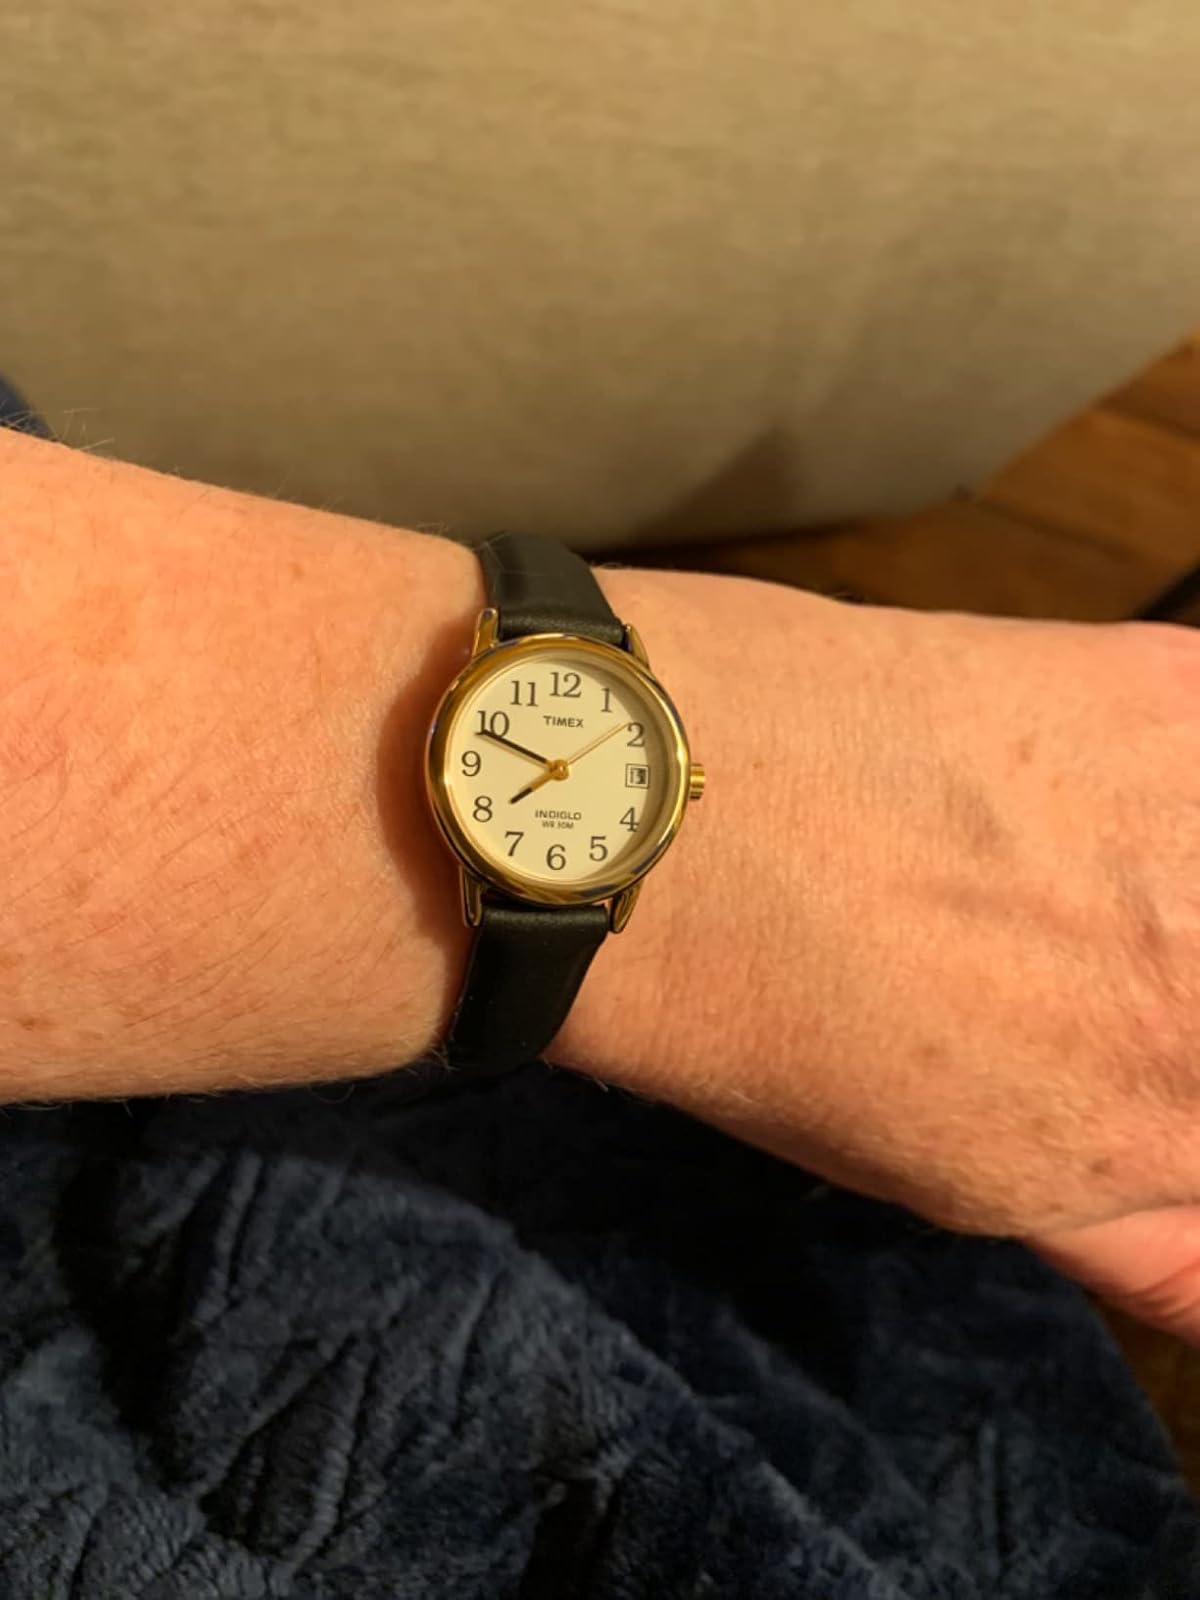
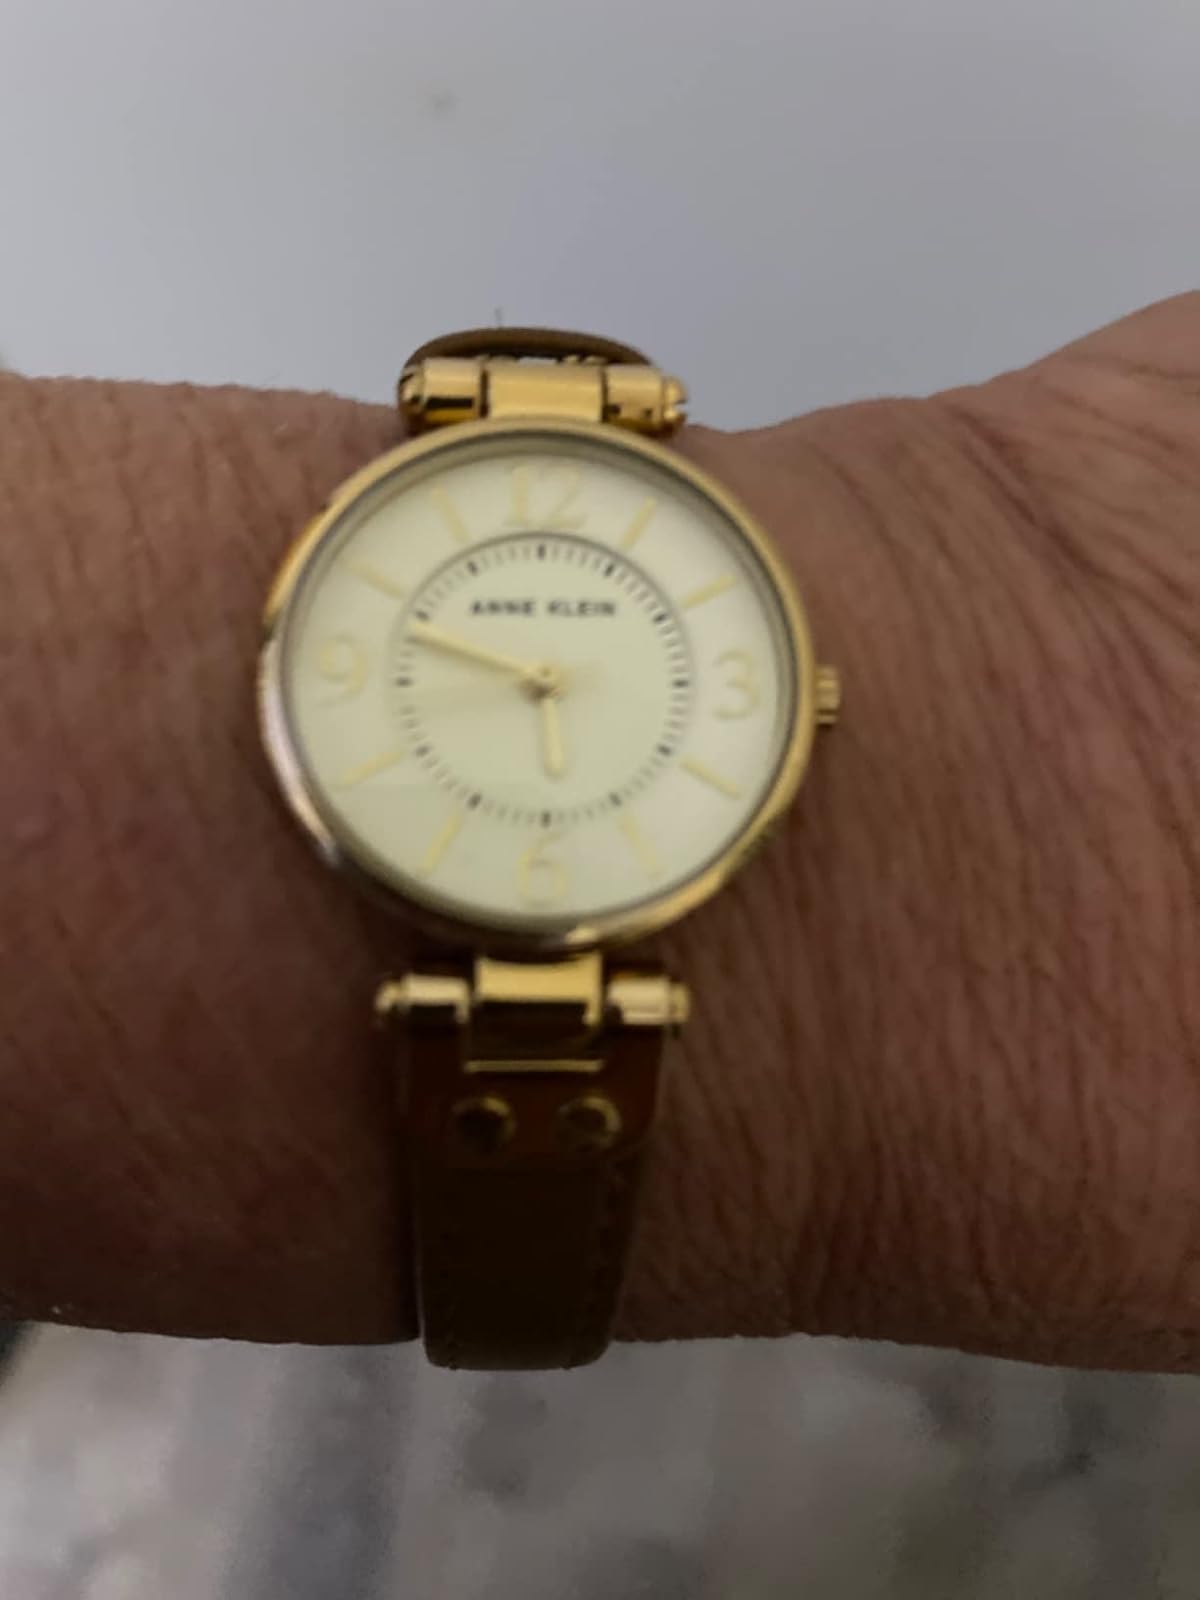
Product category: accessories_watch
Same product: no